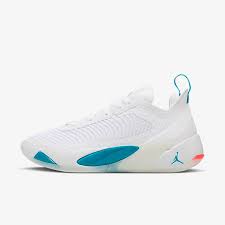
Label: Sneaker